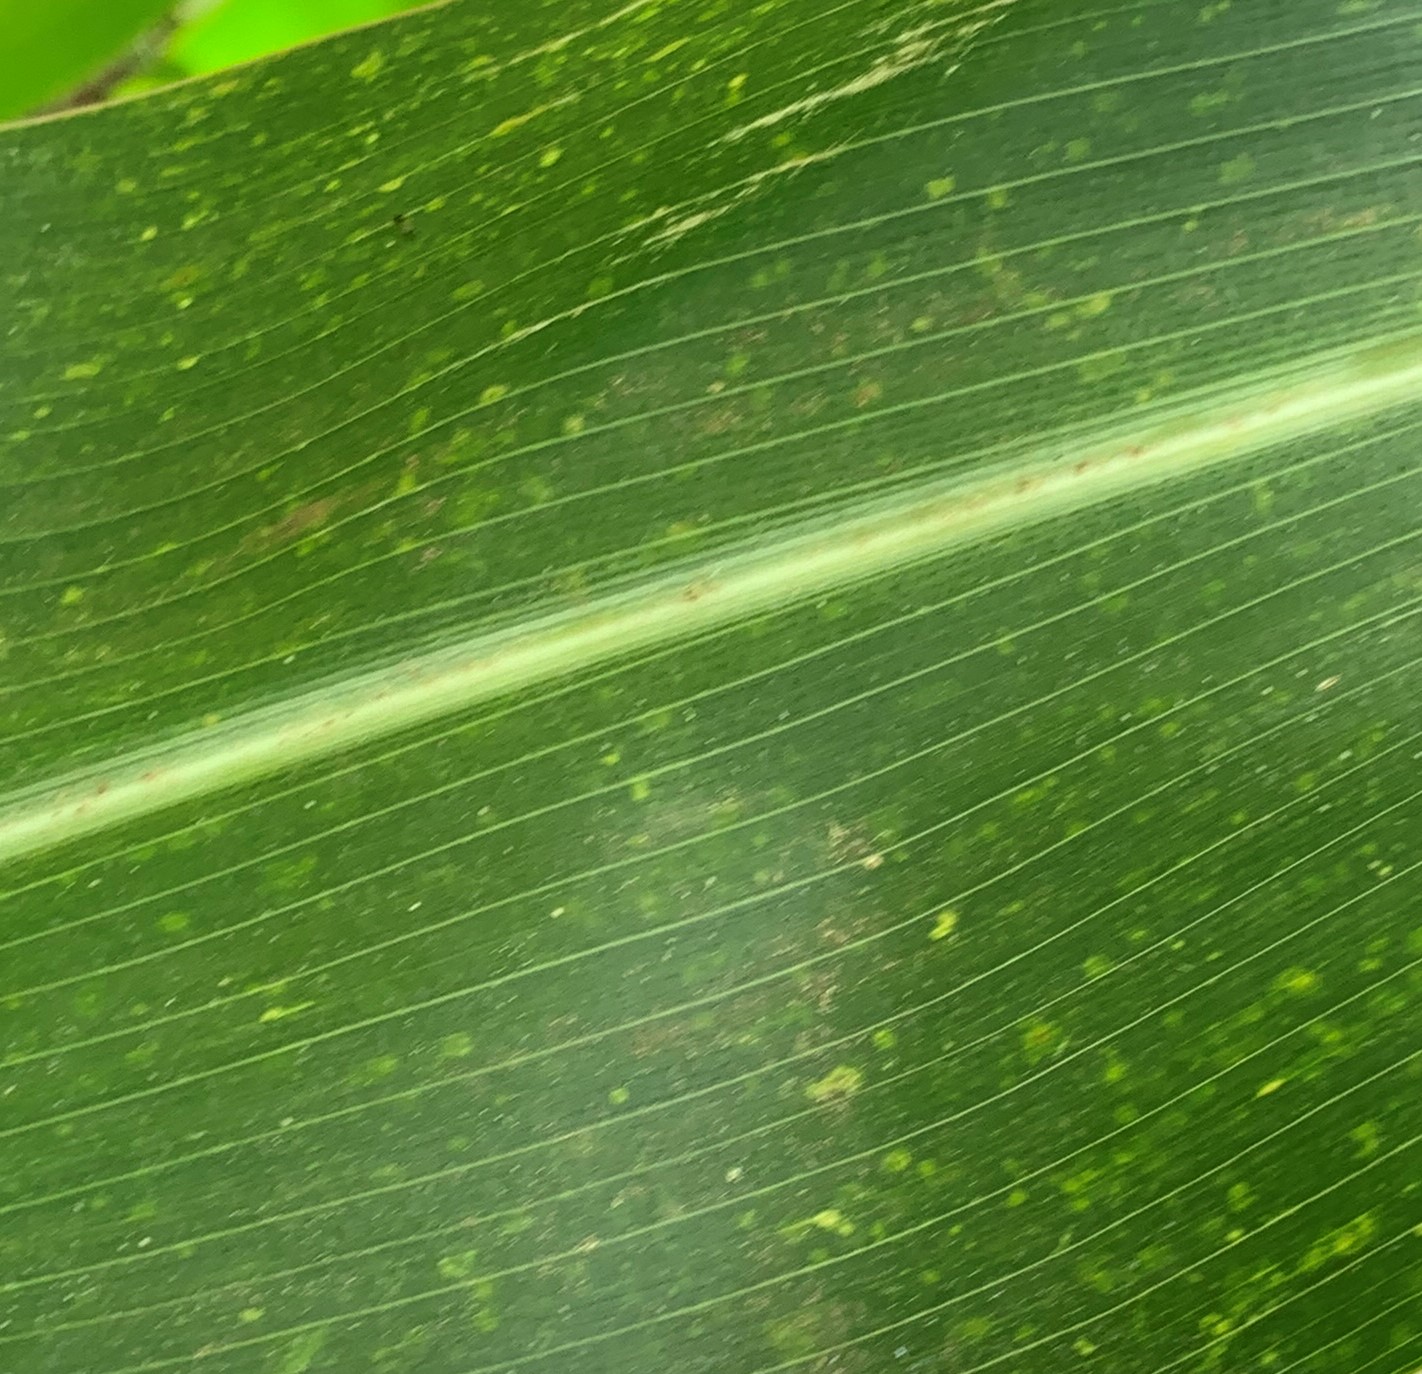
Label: MLN